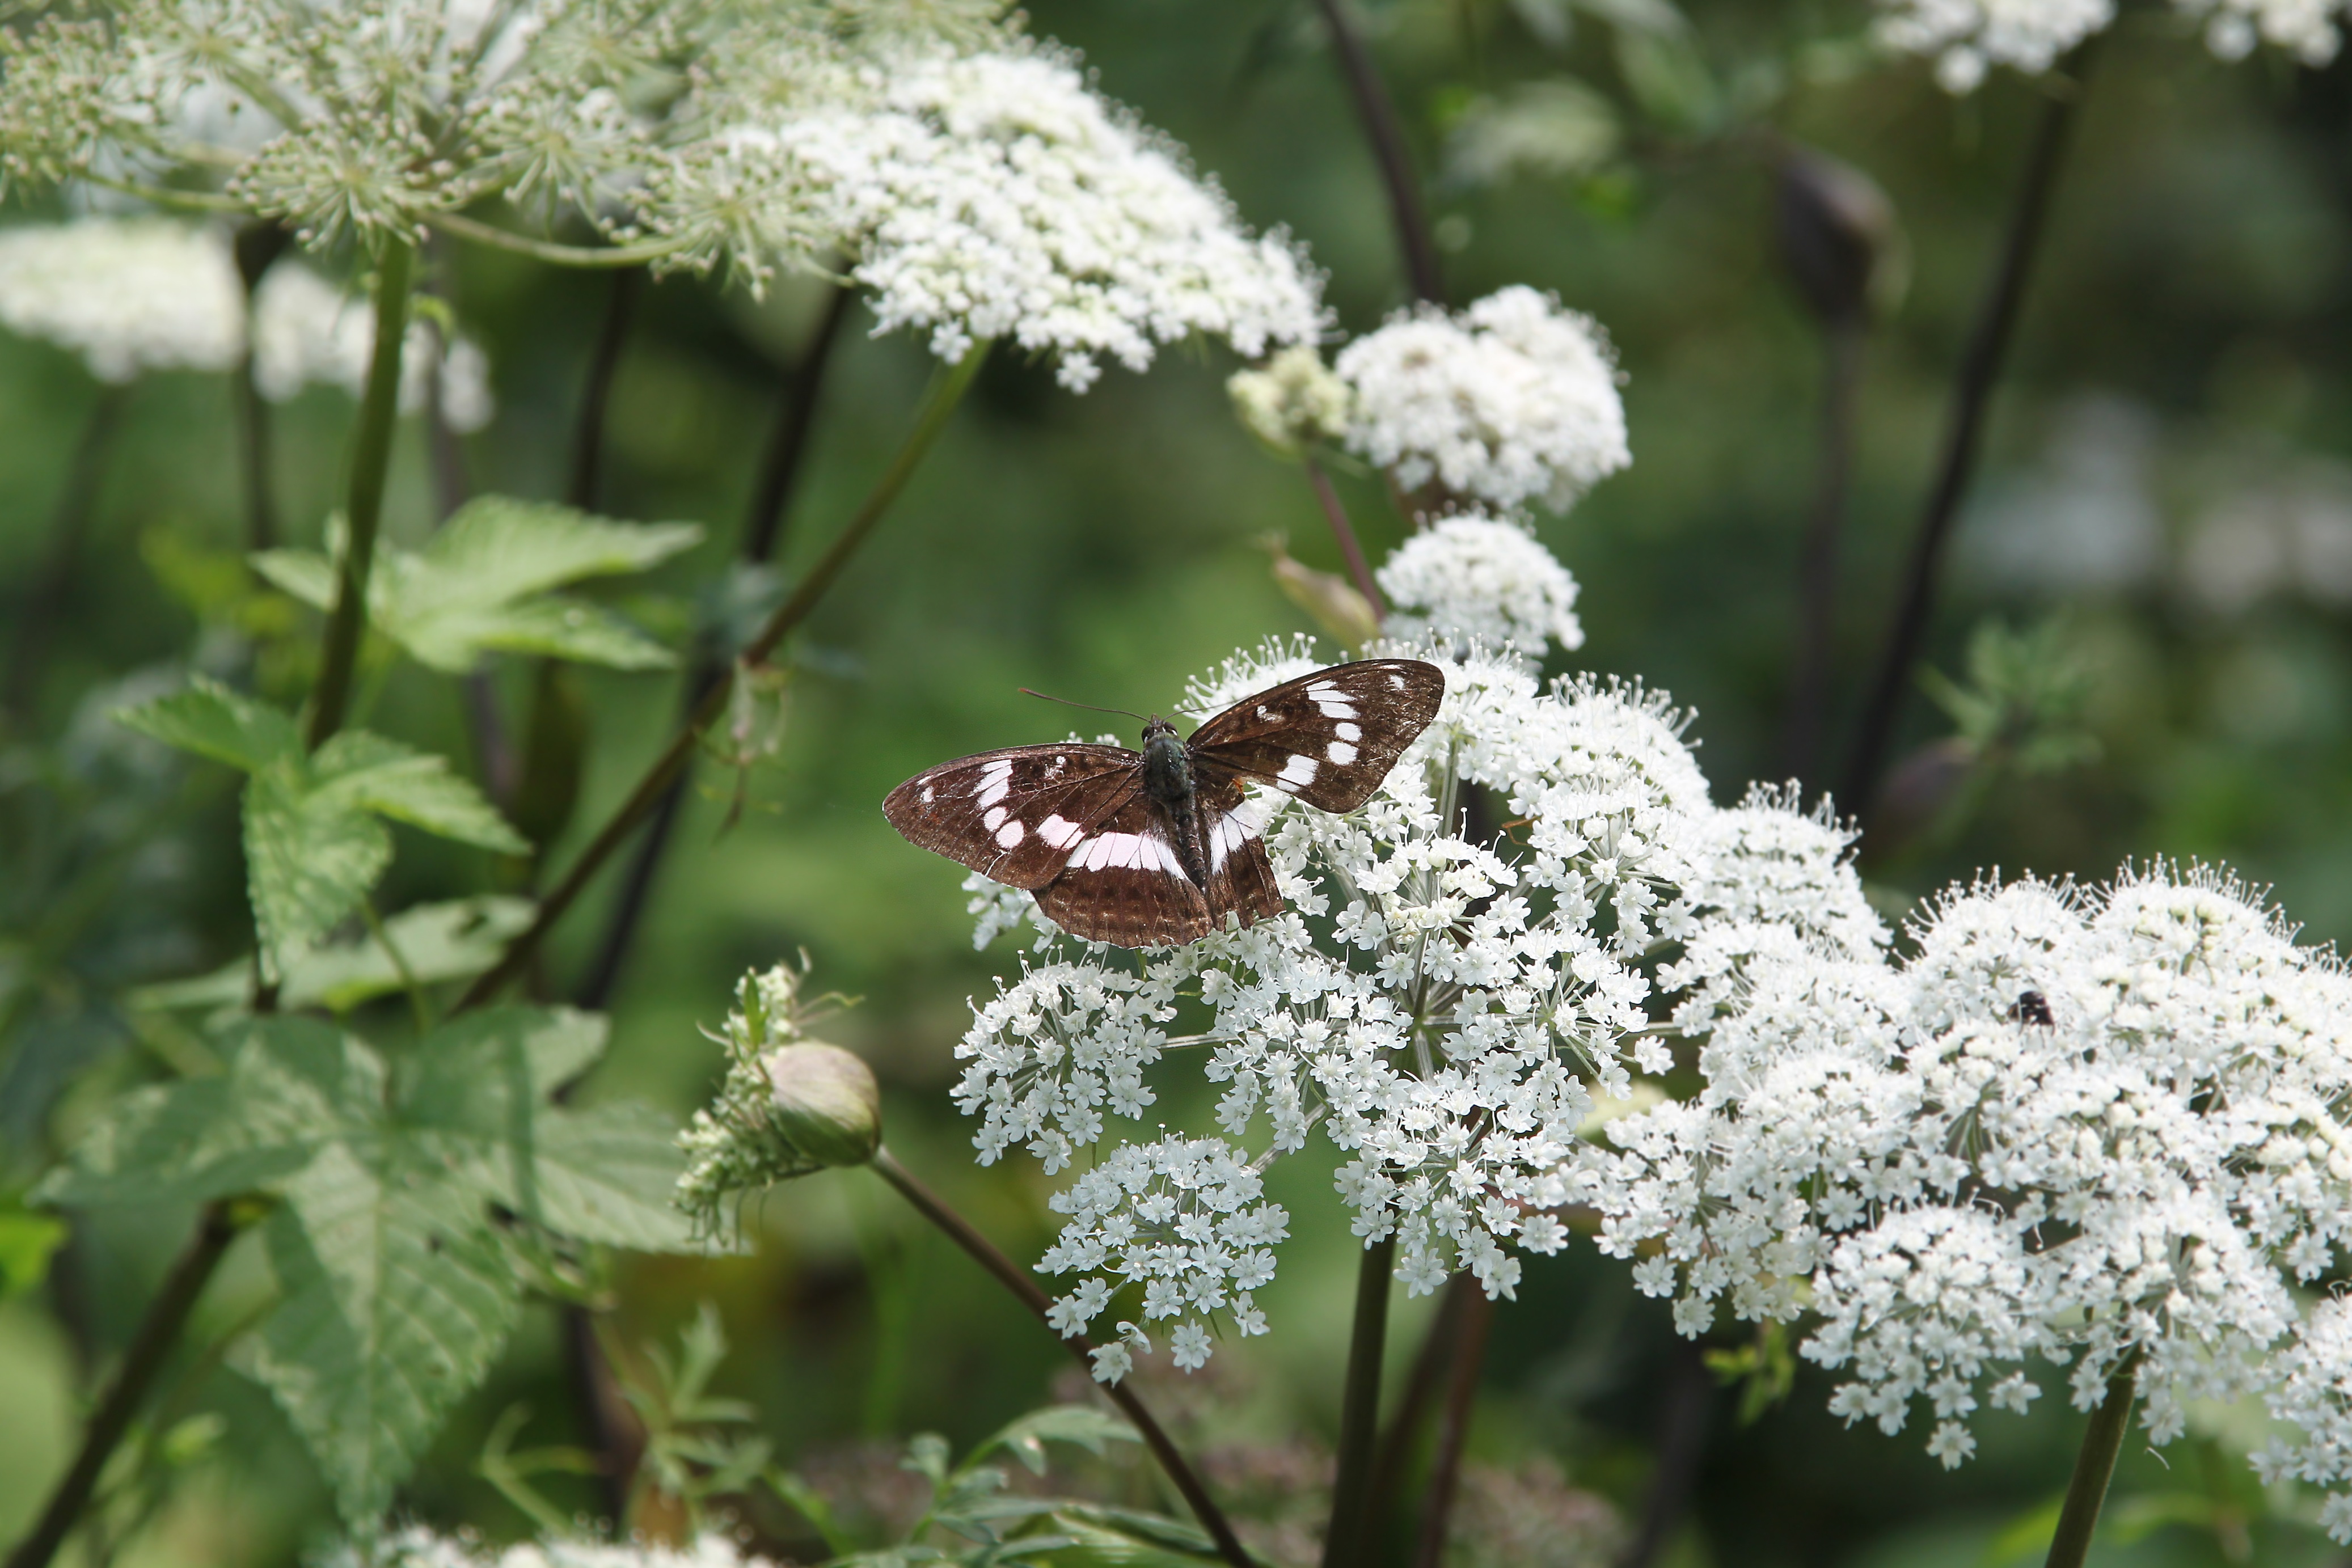
nature, branch, blossom, plant, flower, summer, floral, herb, insect, natural, botany, butterfly, garden, flora, fauna, invertebrate, wildflower, shrub, meadowsweet, yarrow, anthriscus, flowering plant, cow parsley, land plant, membrane winged insect, parsley family